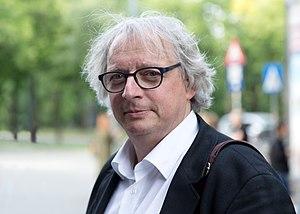
Danny Krausz est un producteur de cinéma autrichien.